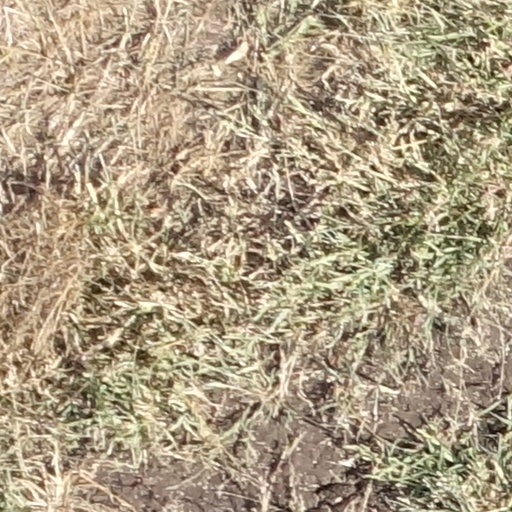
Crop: sorghum